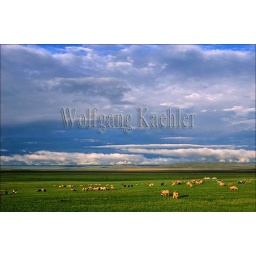
Central mongolia, near karakorum, grasslands (Steppes), sheep and goat herd